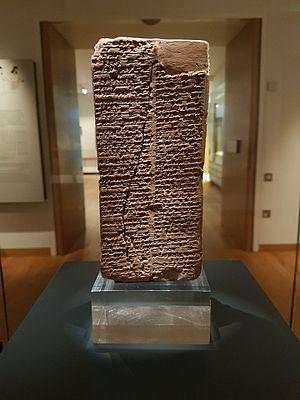
Voir aussi : Liste des siècles, Chiffres romains